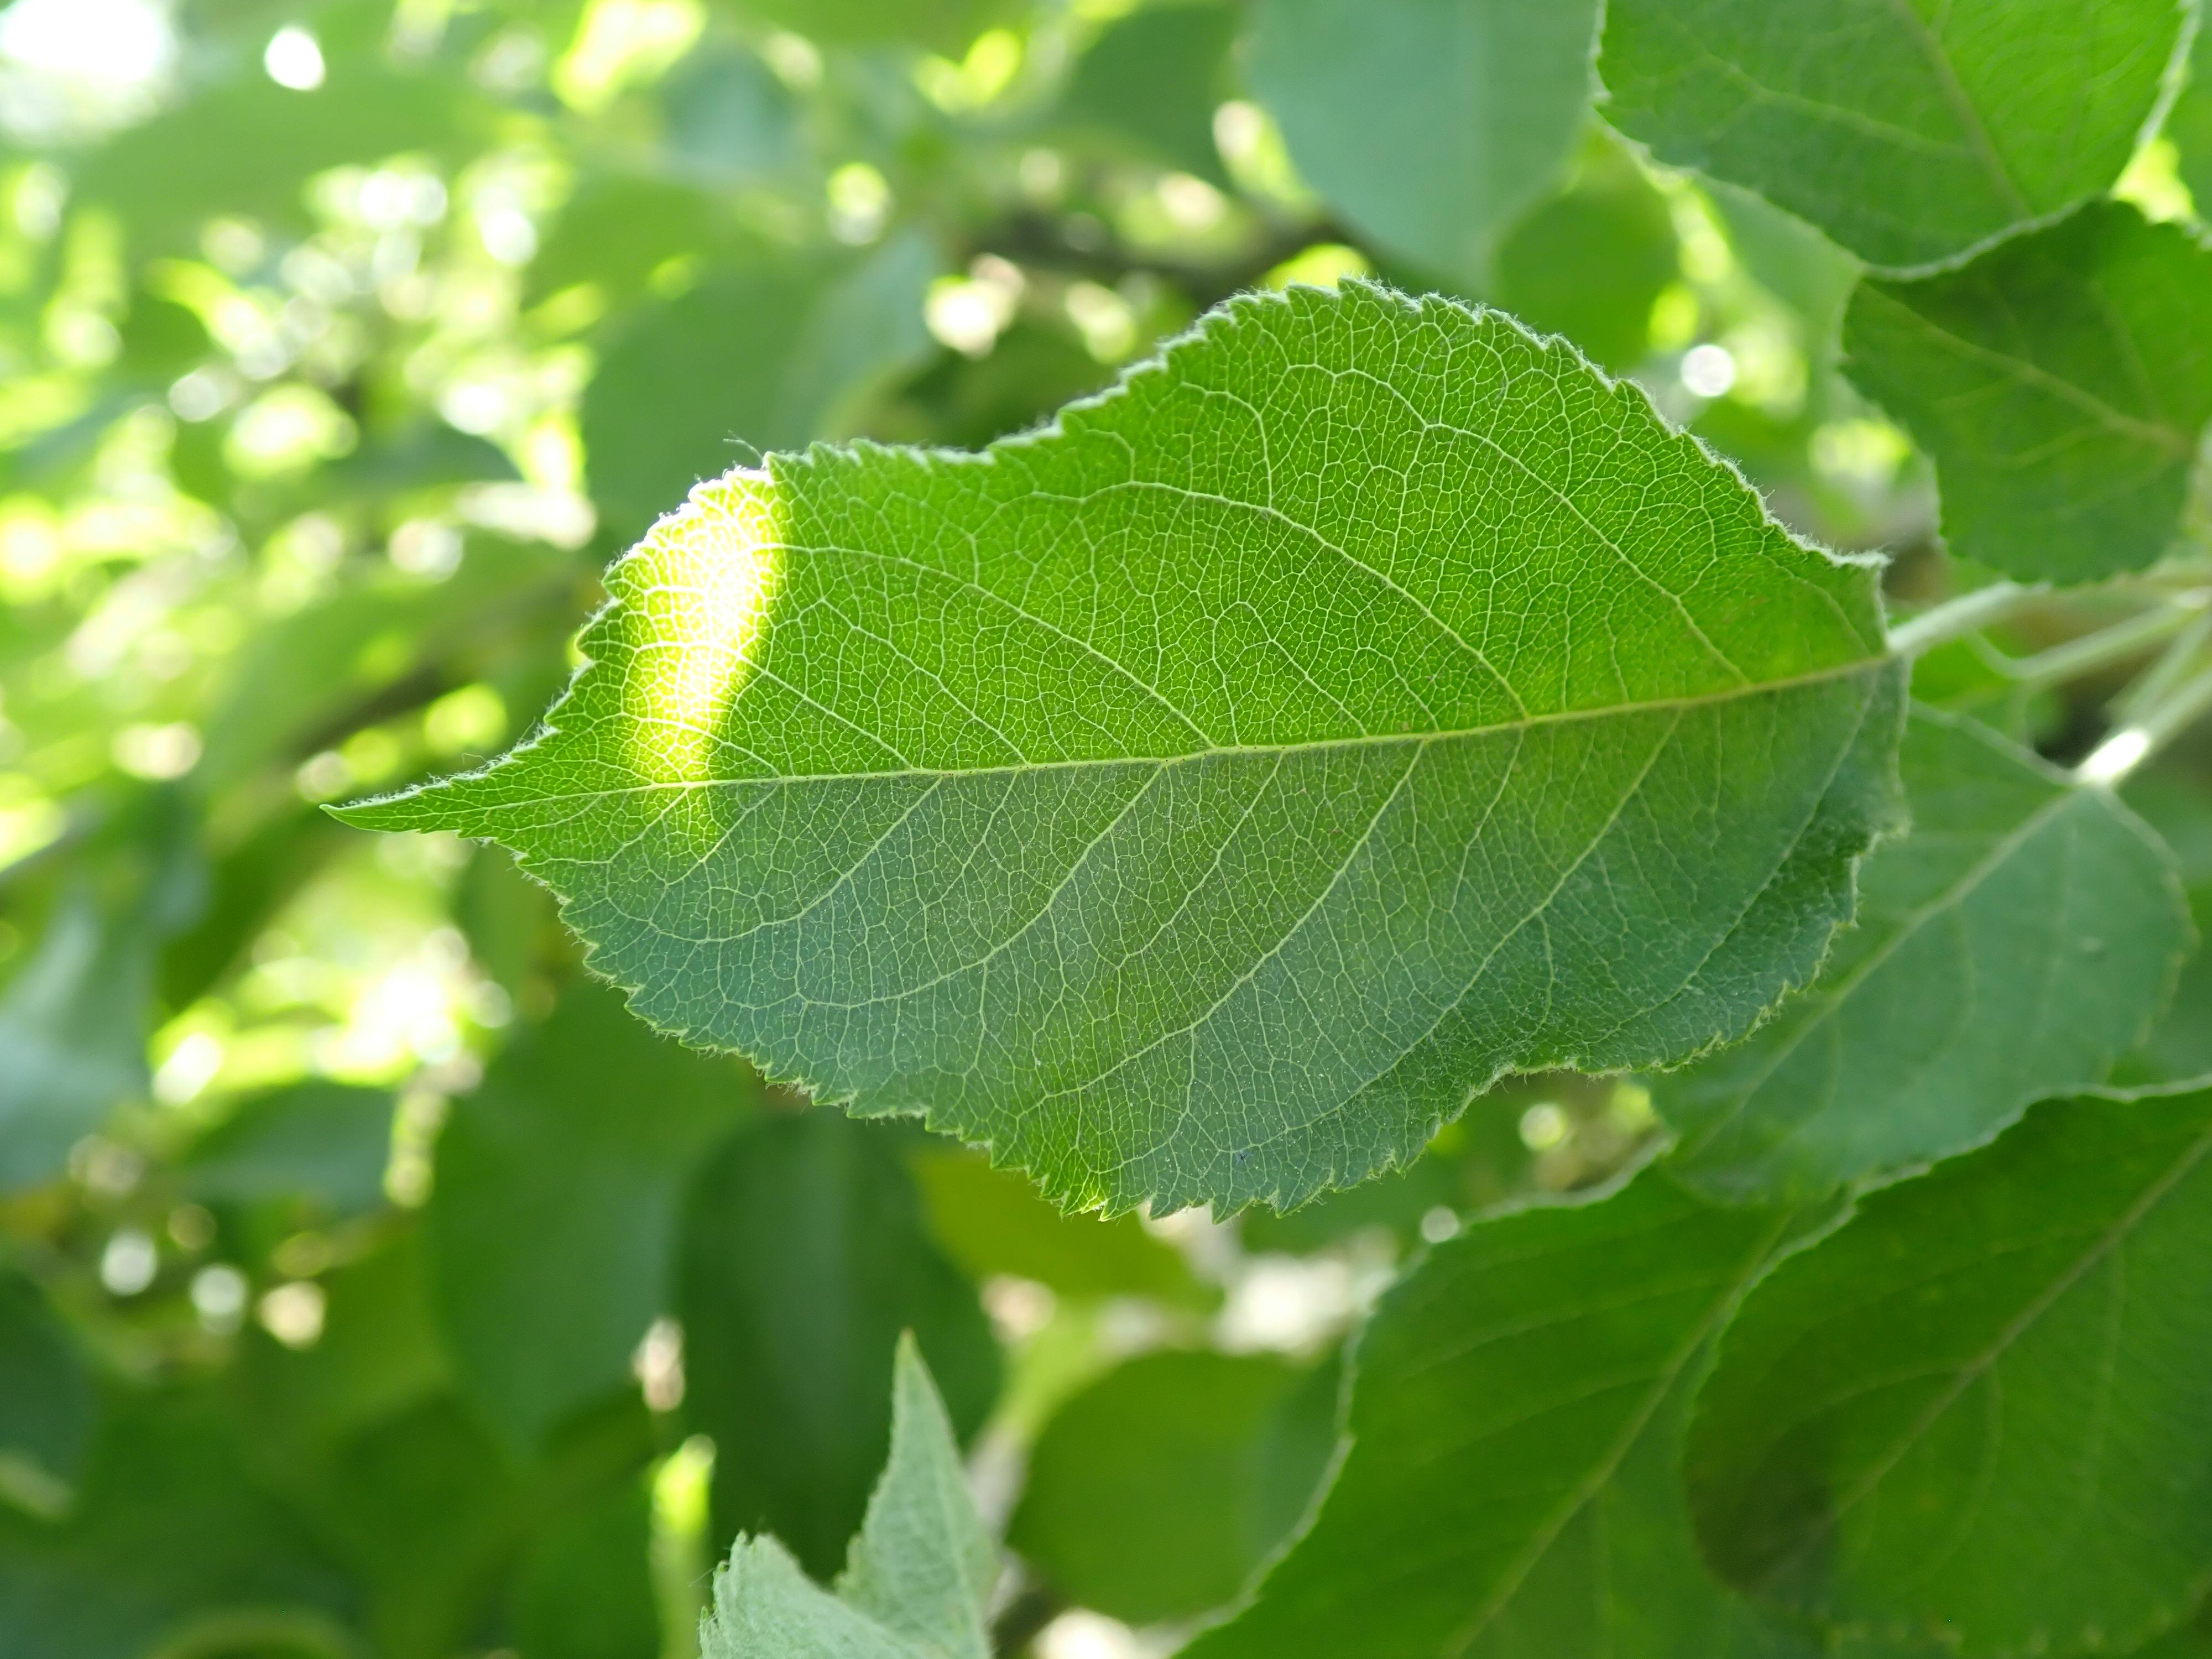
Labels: healthy